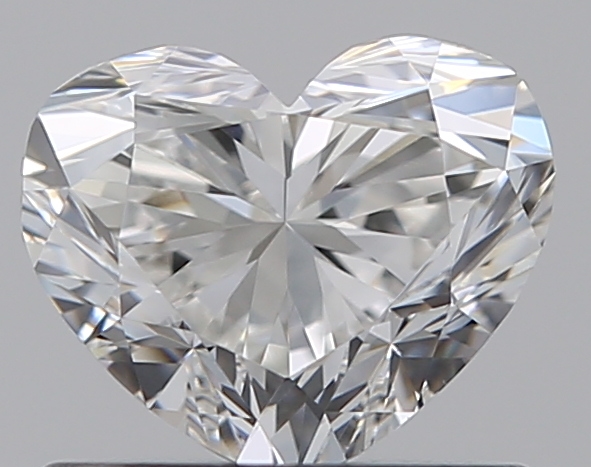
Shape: heart
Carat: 0.7
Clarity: VVS2
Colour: F
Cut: GD
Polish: EX
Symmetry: GD
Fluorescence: N
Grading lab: GIA
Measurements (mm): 5.01 x 6.05 x 3.72